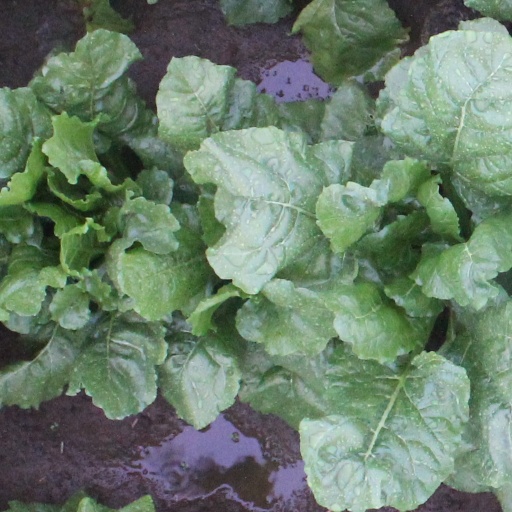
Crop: sugar beet